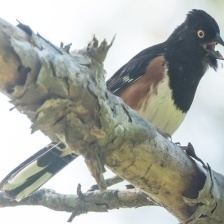
Species: EASTERN TOWEE
Scientific name: PIPILO ERYTHROPHTHALMUS